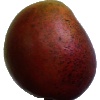
Label: Mango Red 1